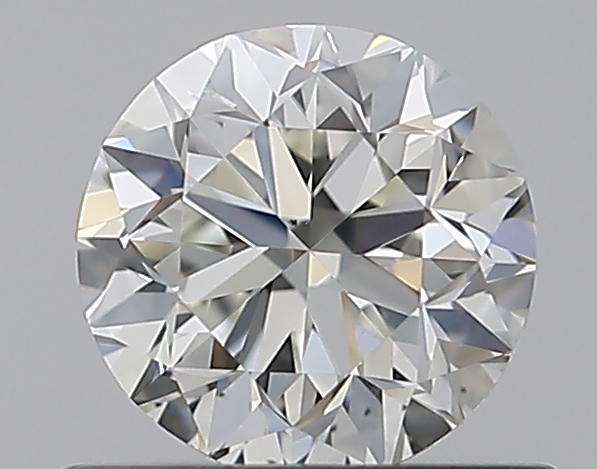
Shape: round
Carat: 0.7
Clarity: VS2
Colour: J
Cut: GD
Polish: EX
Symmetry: VG
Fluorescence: F
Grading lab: GIA
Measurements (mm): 5.43 x 5.49 x 3.6